Babban Gwani

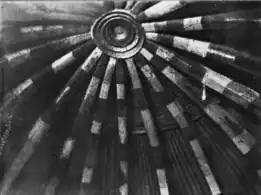
Babban Gwani's signature "bakan gizo" (vaulted arches) can be seen on the ceiling in the audience hall of the Babban Soro quarters within the Gidan Rumfa palace in Kano.

Mallam Mikhaila was executed at the hands of the Emir of Birnin Gwari. This unfolded subsequent to the emir's commissioning of a mosque, with the specific aim of replicating the grandeur of the Masallacin Juma'an Zaria. The emir's primary motivation behind this project was to establish a structure of such unparalleled magnificence that no other building would ever be able to equal the one in Birnin Gwari.